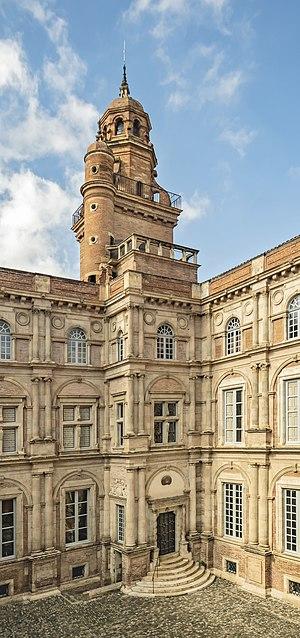
En architecture, on appelle mirande, de l'occitan miranda « tour de guet », une partie haute dans la construction avec baie destinée à voir et observer les alentours, l'équivalent d'une loggia. La mirande peut désigner un œil-de-bœuf et en pays catalan, par extension, une baie qui permet la vue.
Situé à peu de distance de la place Esquirol à Toulouse dans la Haute-Garonne, l'hôtel d'Assézat est un hôtel particulier élevé en 1555-1557 sur les plans de Nicolas Bachelier, le plus grand architecte toulousain de la Renaissance, puis terminé entre 1560 et 1562 par son fils, Dominique Bachelier. Derrière un portail d'entrée monumental se cache la cour intérieure, rénovée en 1993, où se déploient les façades classiques de l'hôtel. Il abrite le musée de la Fondation Bemberg qui y présente ses collections d'art, notamment de peinture, du XVᵉ au début du XXᵉ siècle.
Toulouse, à la tête d'un vaste comté au Moyen Âge, puis capitale de la province de Languedoc jusqu'à la Révolution, a tout au long de son histoire compté parmi les principales villes de France. Centre de pouvoir, la ville a conservé jusqu'à nos jours de nombreux hôtels particuliers édifiés par ses élites : capitouls, marchands fortunés et noblesse de robe liée au Parlement de Toulouse notamment.